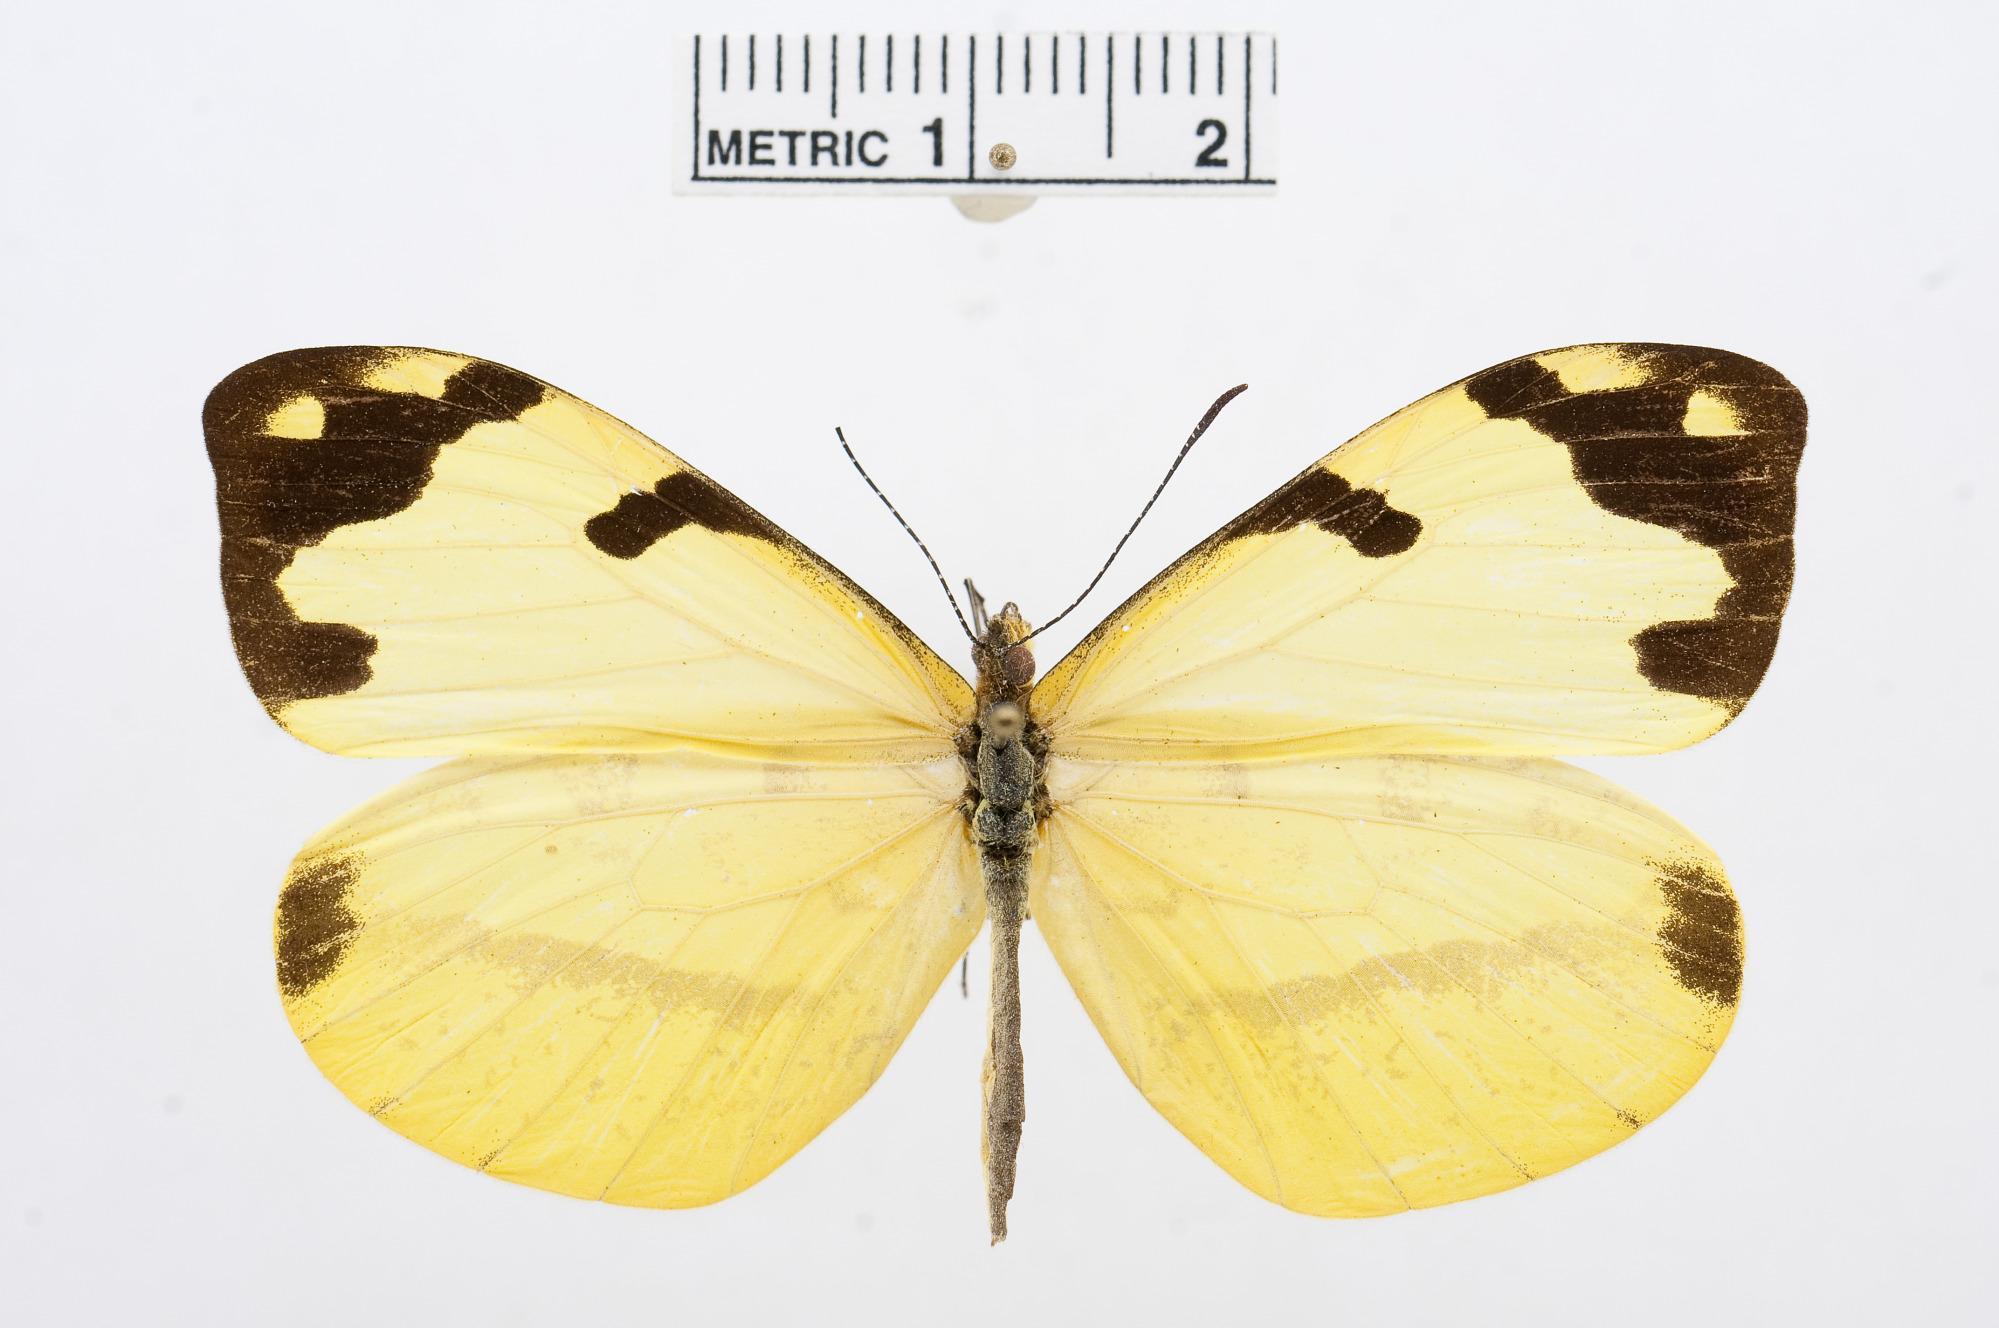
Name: Enantia jethys
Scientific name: Enantia jethys
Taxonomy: Animalia, Arthropoda, Hexapoda, Insecta, Lepidoptera, Pieridae, Dismorphiinae